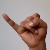
The image shows a hand gesture representing the letter 'J' in Indian Sign Language.